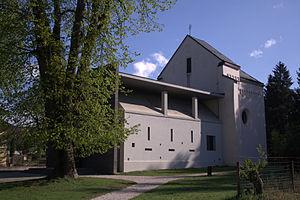
Poggersdorf est une commune autrichienne du district de Klagenfurt-Land en Carinthie au statut spécifique de « commune de marché ».